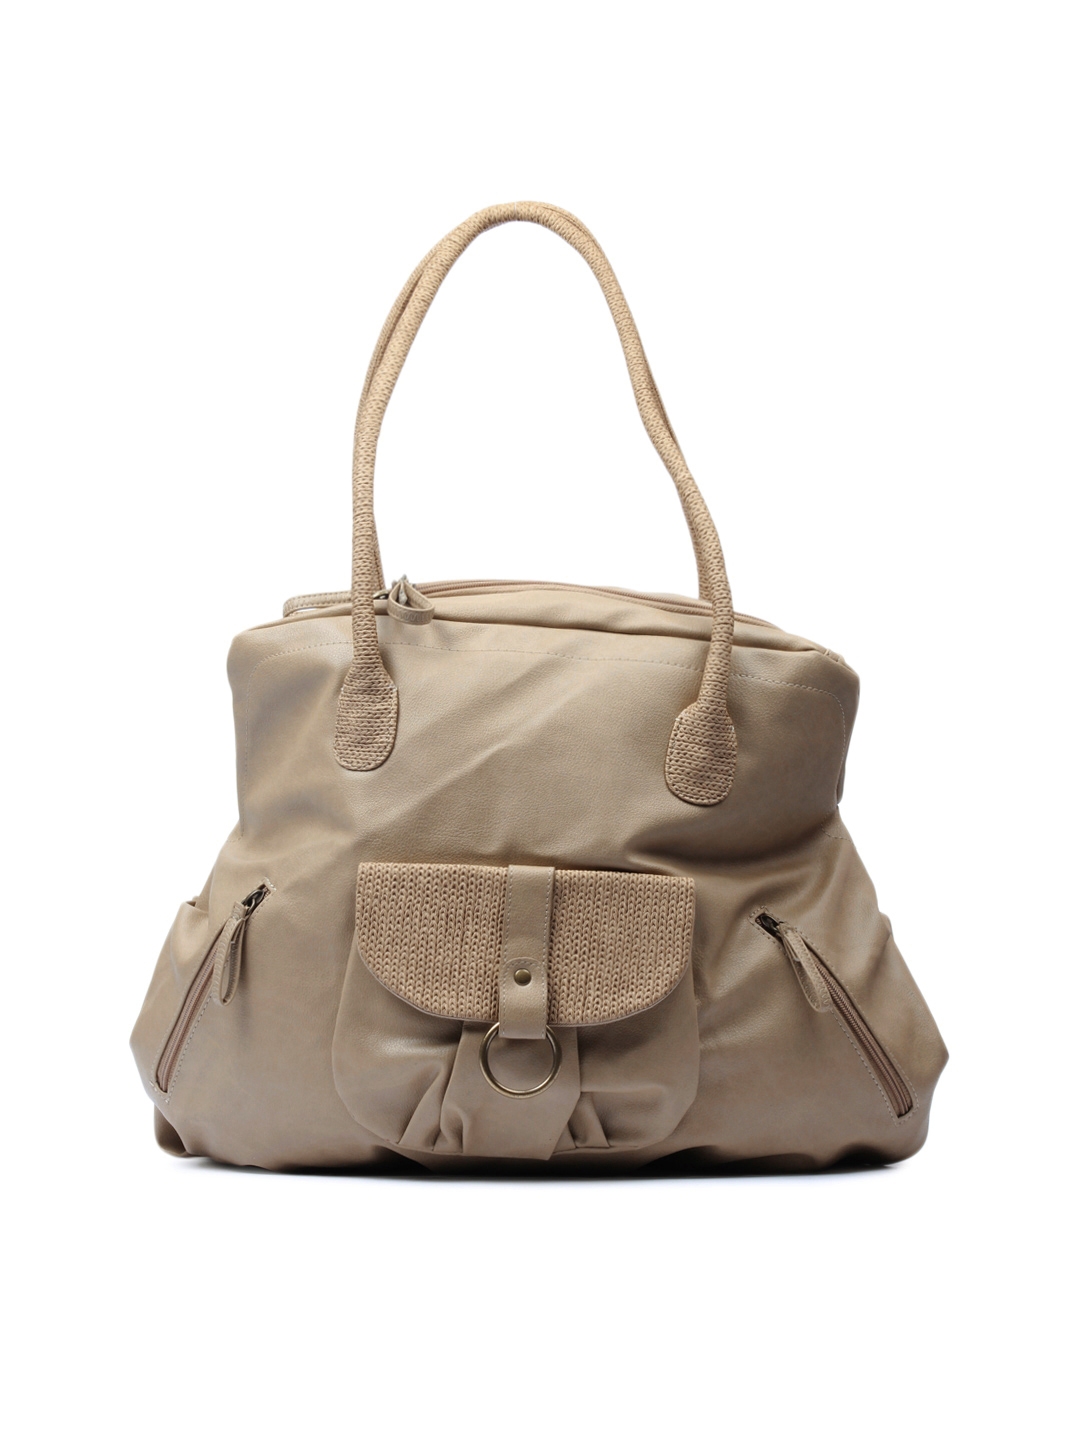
Baggit Women Beige Handbag
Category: Accessories / Bags / Handbags
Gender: Women
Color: Beige
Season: Summer 2012
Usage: Casual